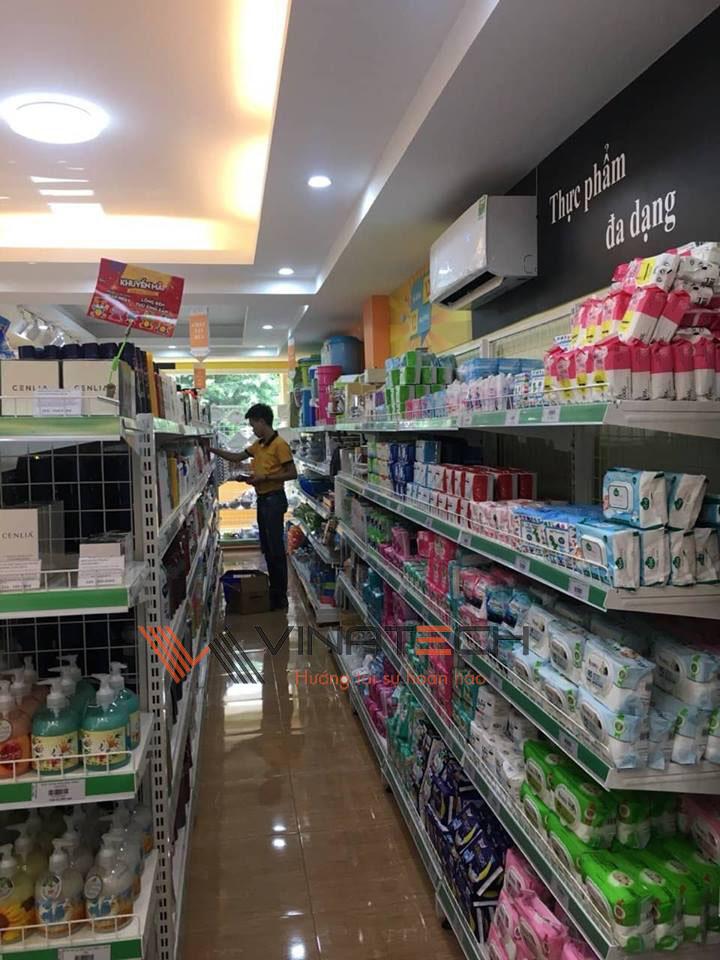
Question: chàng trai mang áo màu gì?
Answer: mang áo màu cam